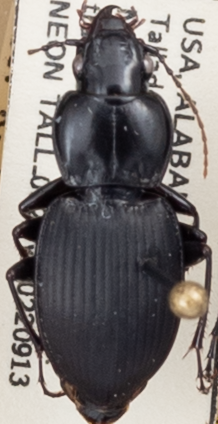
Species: Cyclotrachelus convivus
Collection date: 2022-09-13
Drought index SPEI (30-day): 1.064
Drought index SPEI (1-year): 0.116
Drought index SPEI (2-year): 1.01